Kunashir

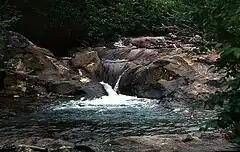
Sulfuric River, Kunashir Island

The climate is humid continental with very heavy precipitation especially in the autumn and a strong seasonal lag with maximum temperatures in August and September. The vegetation mostly consists of spruce, pine, fir, and mixed deciduous forests with lianas and Kuril bamboo underbrush. The mountains are covered with birch and Siberian Dwarf Pine scrub, herbaceous flowers or bare rocks. Tree cores of century-old oaks "(Quercus crispula)" were found in July 2001 on Kunashiri Island.